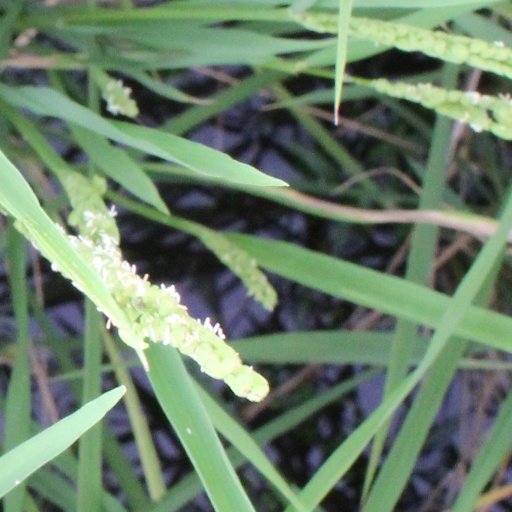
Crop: rice